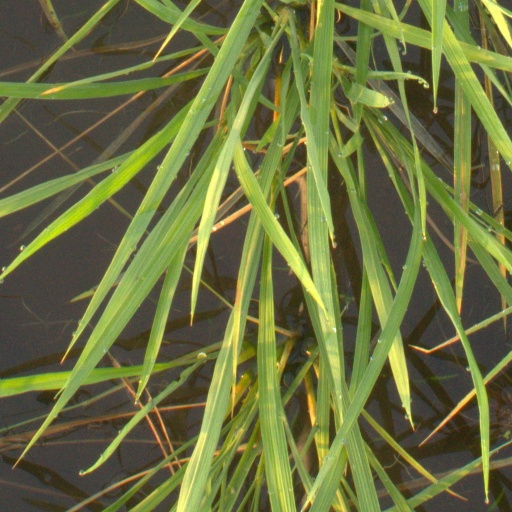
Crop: rice